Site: brandenburg
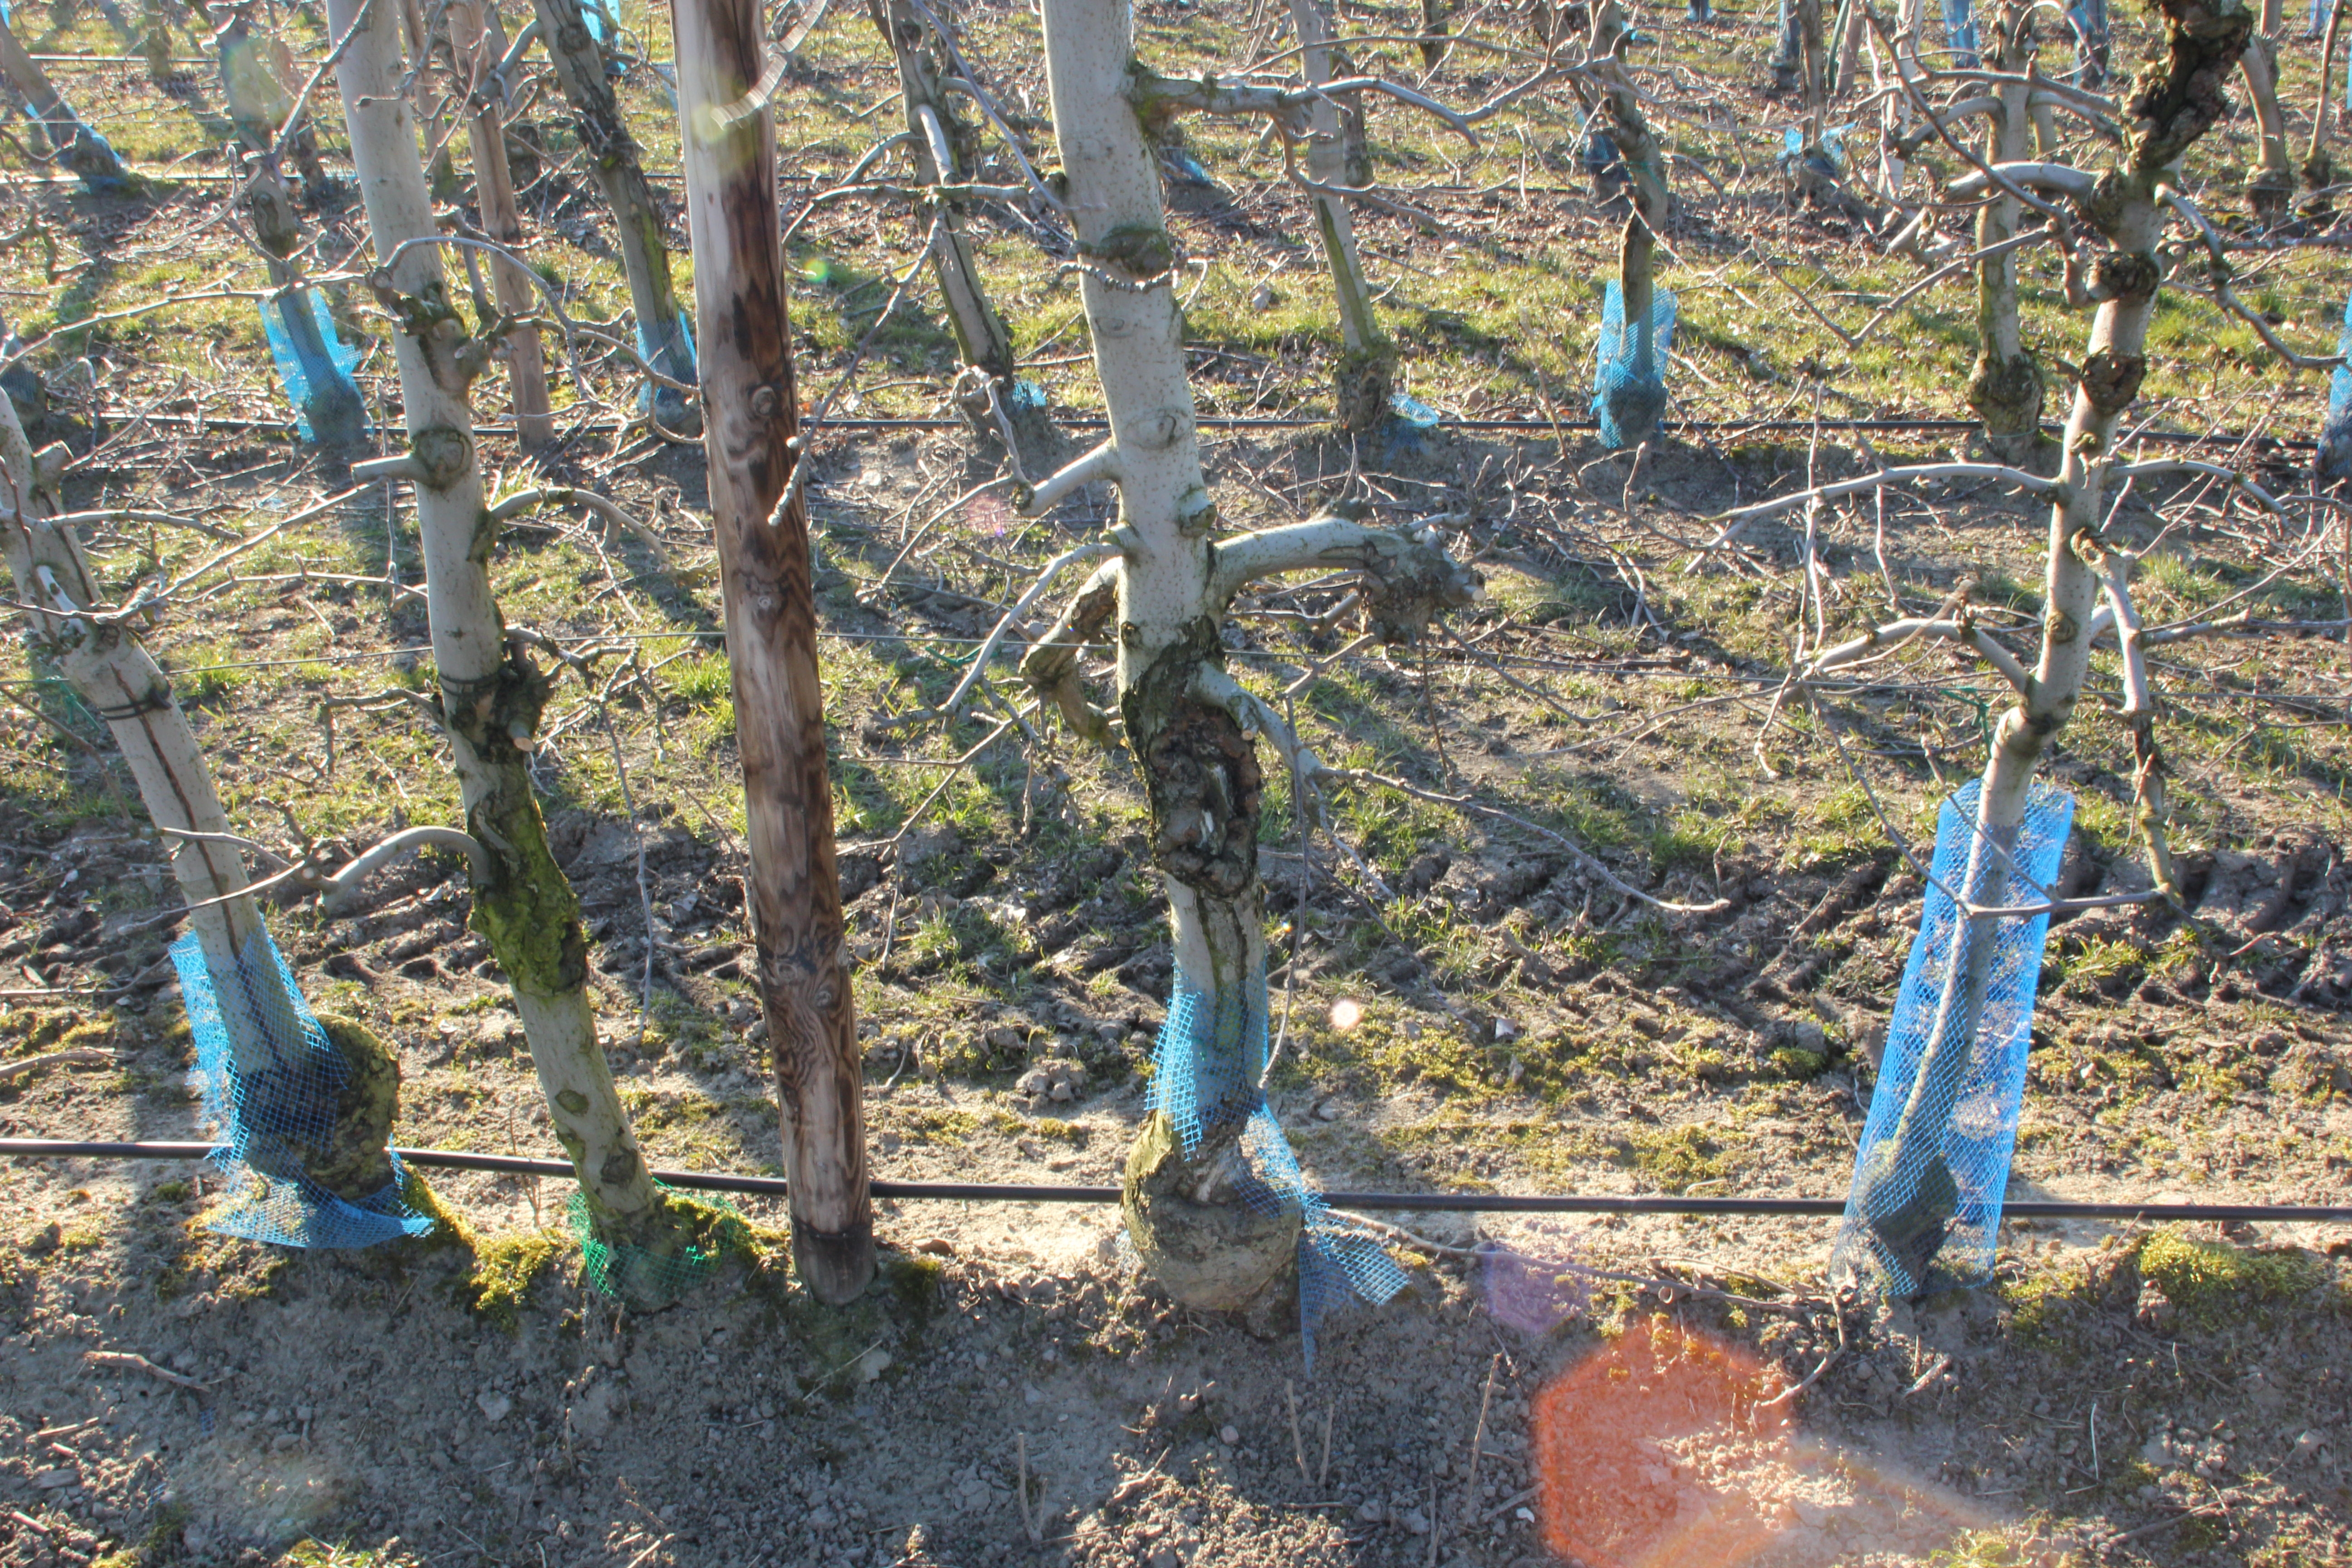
Growth stage (BBCH 03): Bud development